Id – Invaded

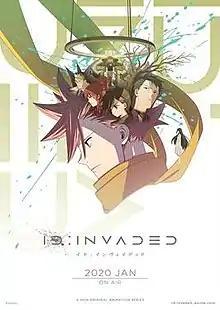
Main visual

Id: Invaded (stylized as I⊃:INVΛ⊃≡⊃) is a Japanese anime television series produced by NAZ, directed by Ei Aoki and written by Ōtarō Maijō. It aired from January to March 2020. A manga sequel by Yūki Kodama was serialized in Kadokawa Shoten's "seinen" manga magazine "Young Ace" from October 2019 to November 2020.